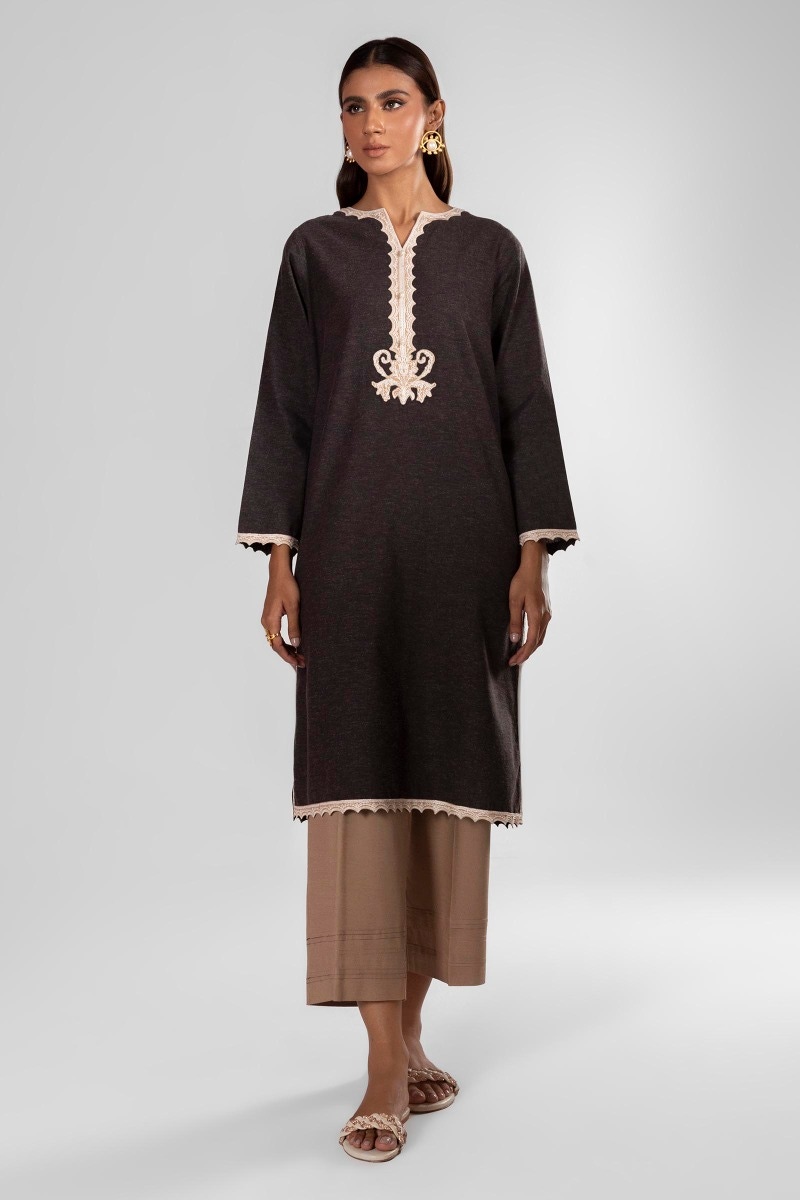
black embroidered cotton tunic